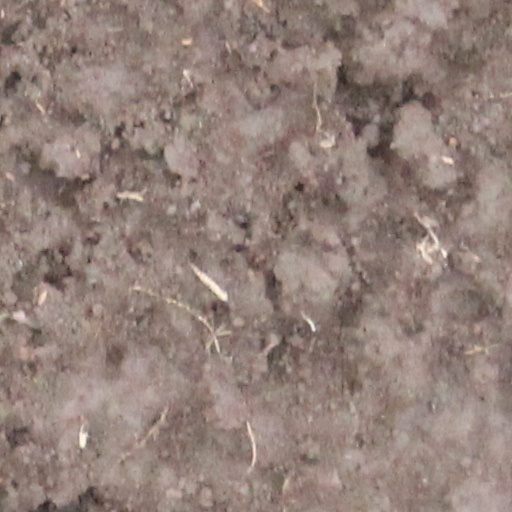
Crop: wheat